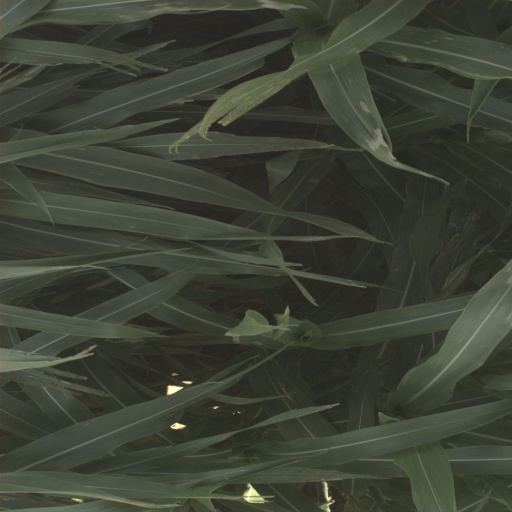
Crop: sorghum